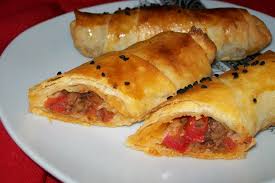
Yemek: borek